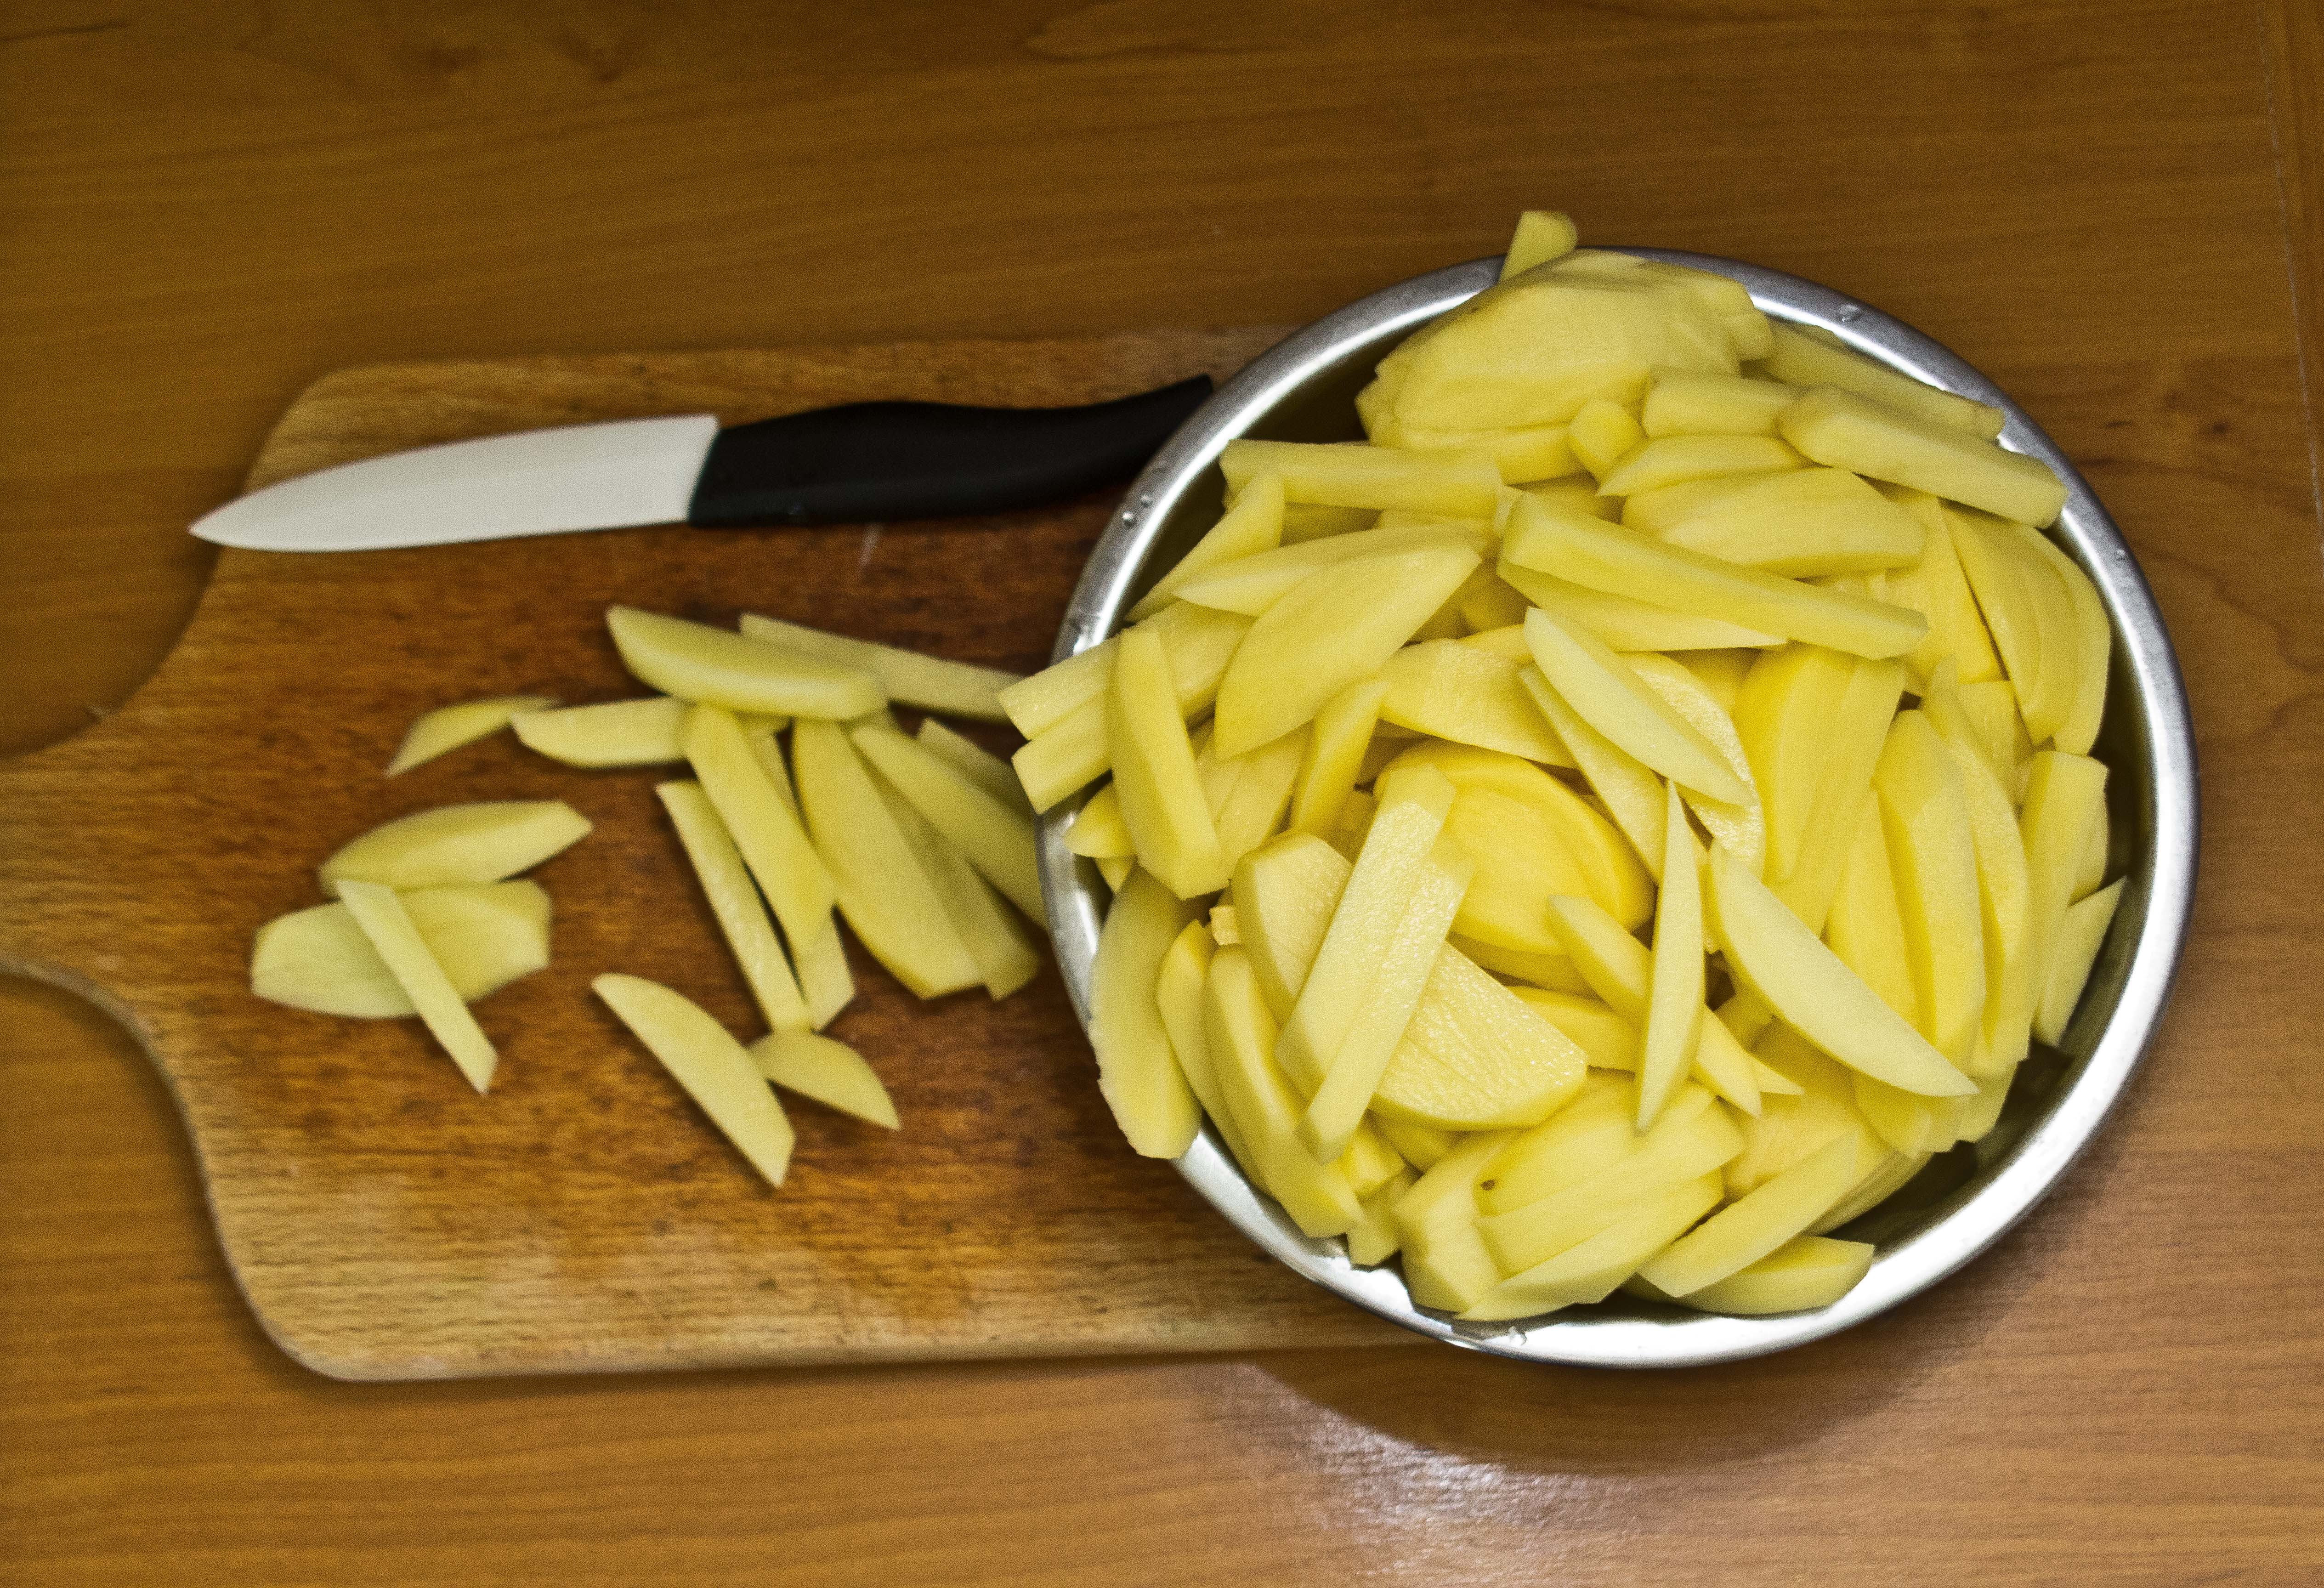
plant, dish, food, produce, vegetable, cuisine, potato, vegetables, cucurbita, french fries, flowering plant, junk food, land plant